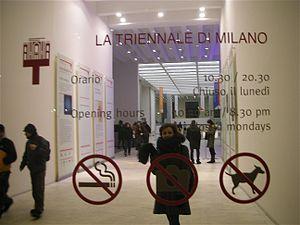
Les expositions internationales, souvent confondues avec les expositions universelles, et fréquemment appelées tout simplement expo, sont de grandes expositions publiques tenues régulièrement à travers le monde depuis le milieu du XIXᵉ siècle. Les expositions internationales doivent être distinguées entre celles qui sont antérieures à la création du Bureau international des Expositions en 1928 et celles qui, postérieures à cette création, ont été réglementées par les normes de cet organisme à partir de 1931.
La Triennale de Milan est une institution culturelle italienne qui propose des expositions internationales, des conférences et des événements artistiques, de design, de mode, d'architecture, de cinéma, de communication et de société.